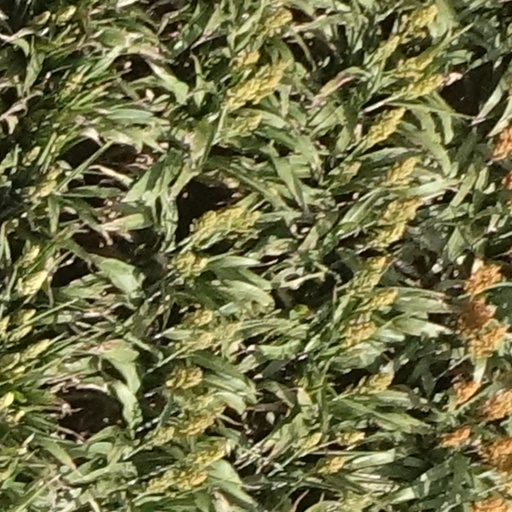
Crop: sorghum